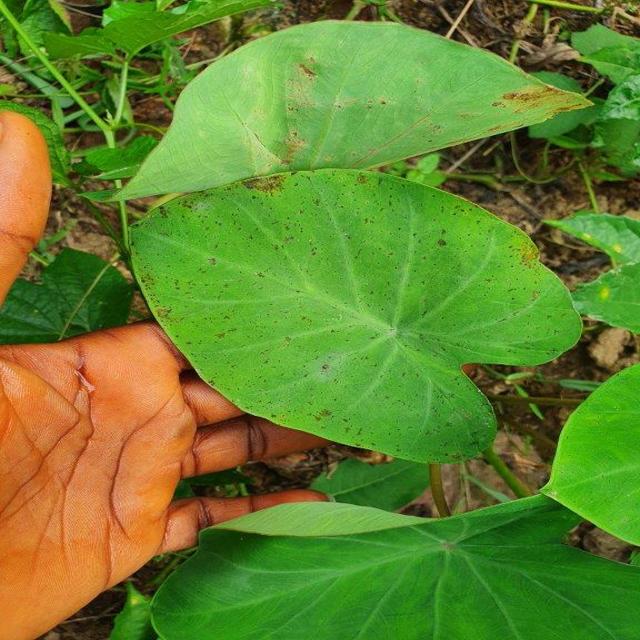
Label: Early_Blight